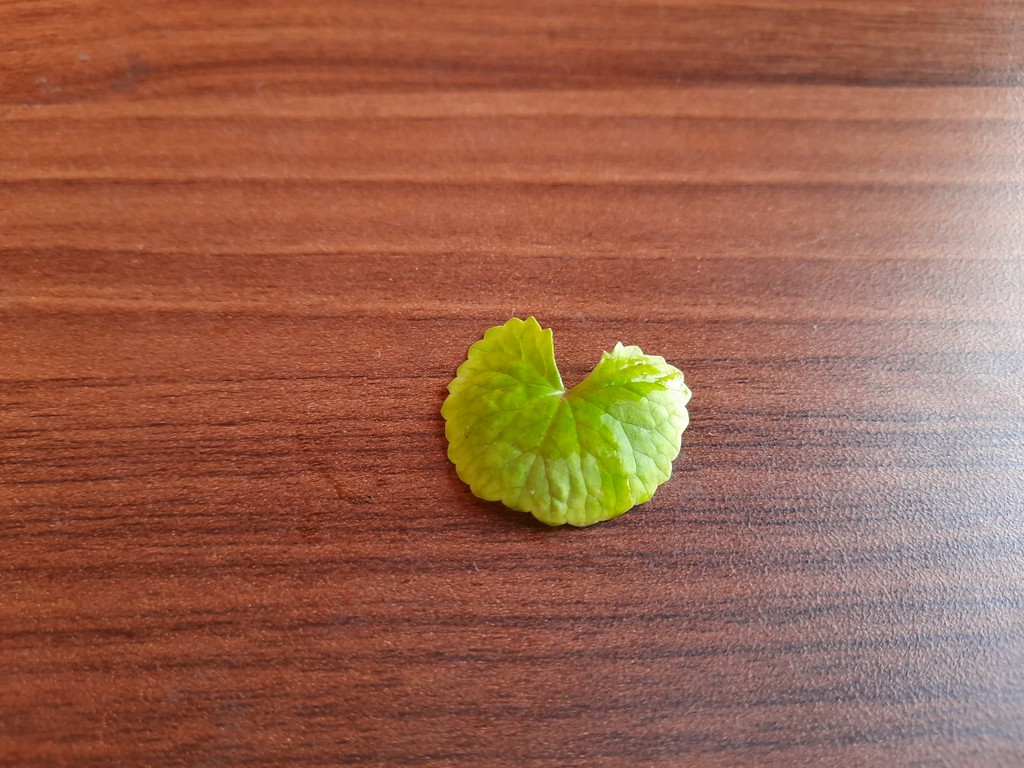
Label: Healthy